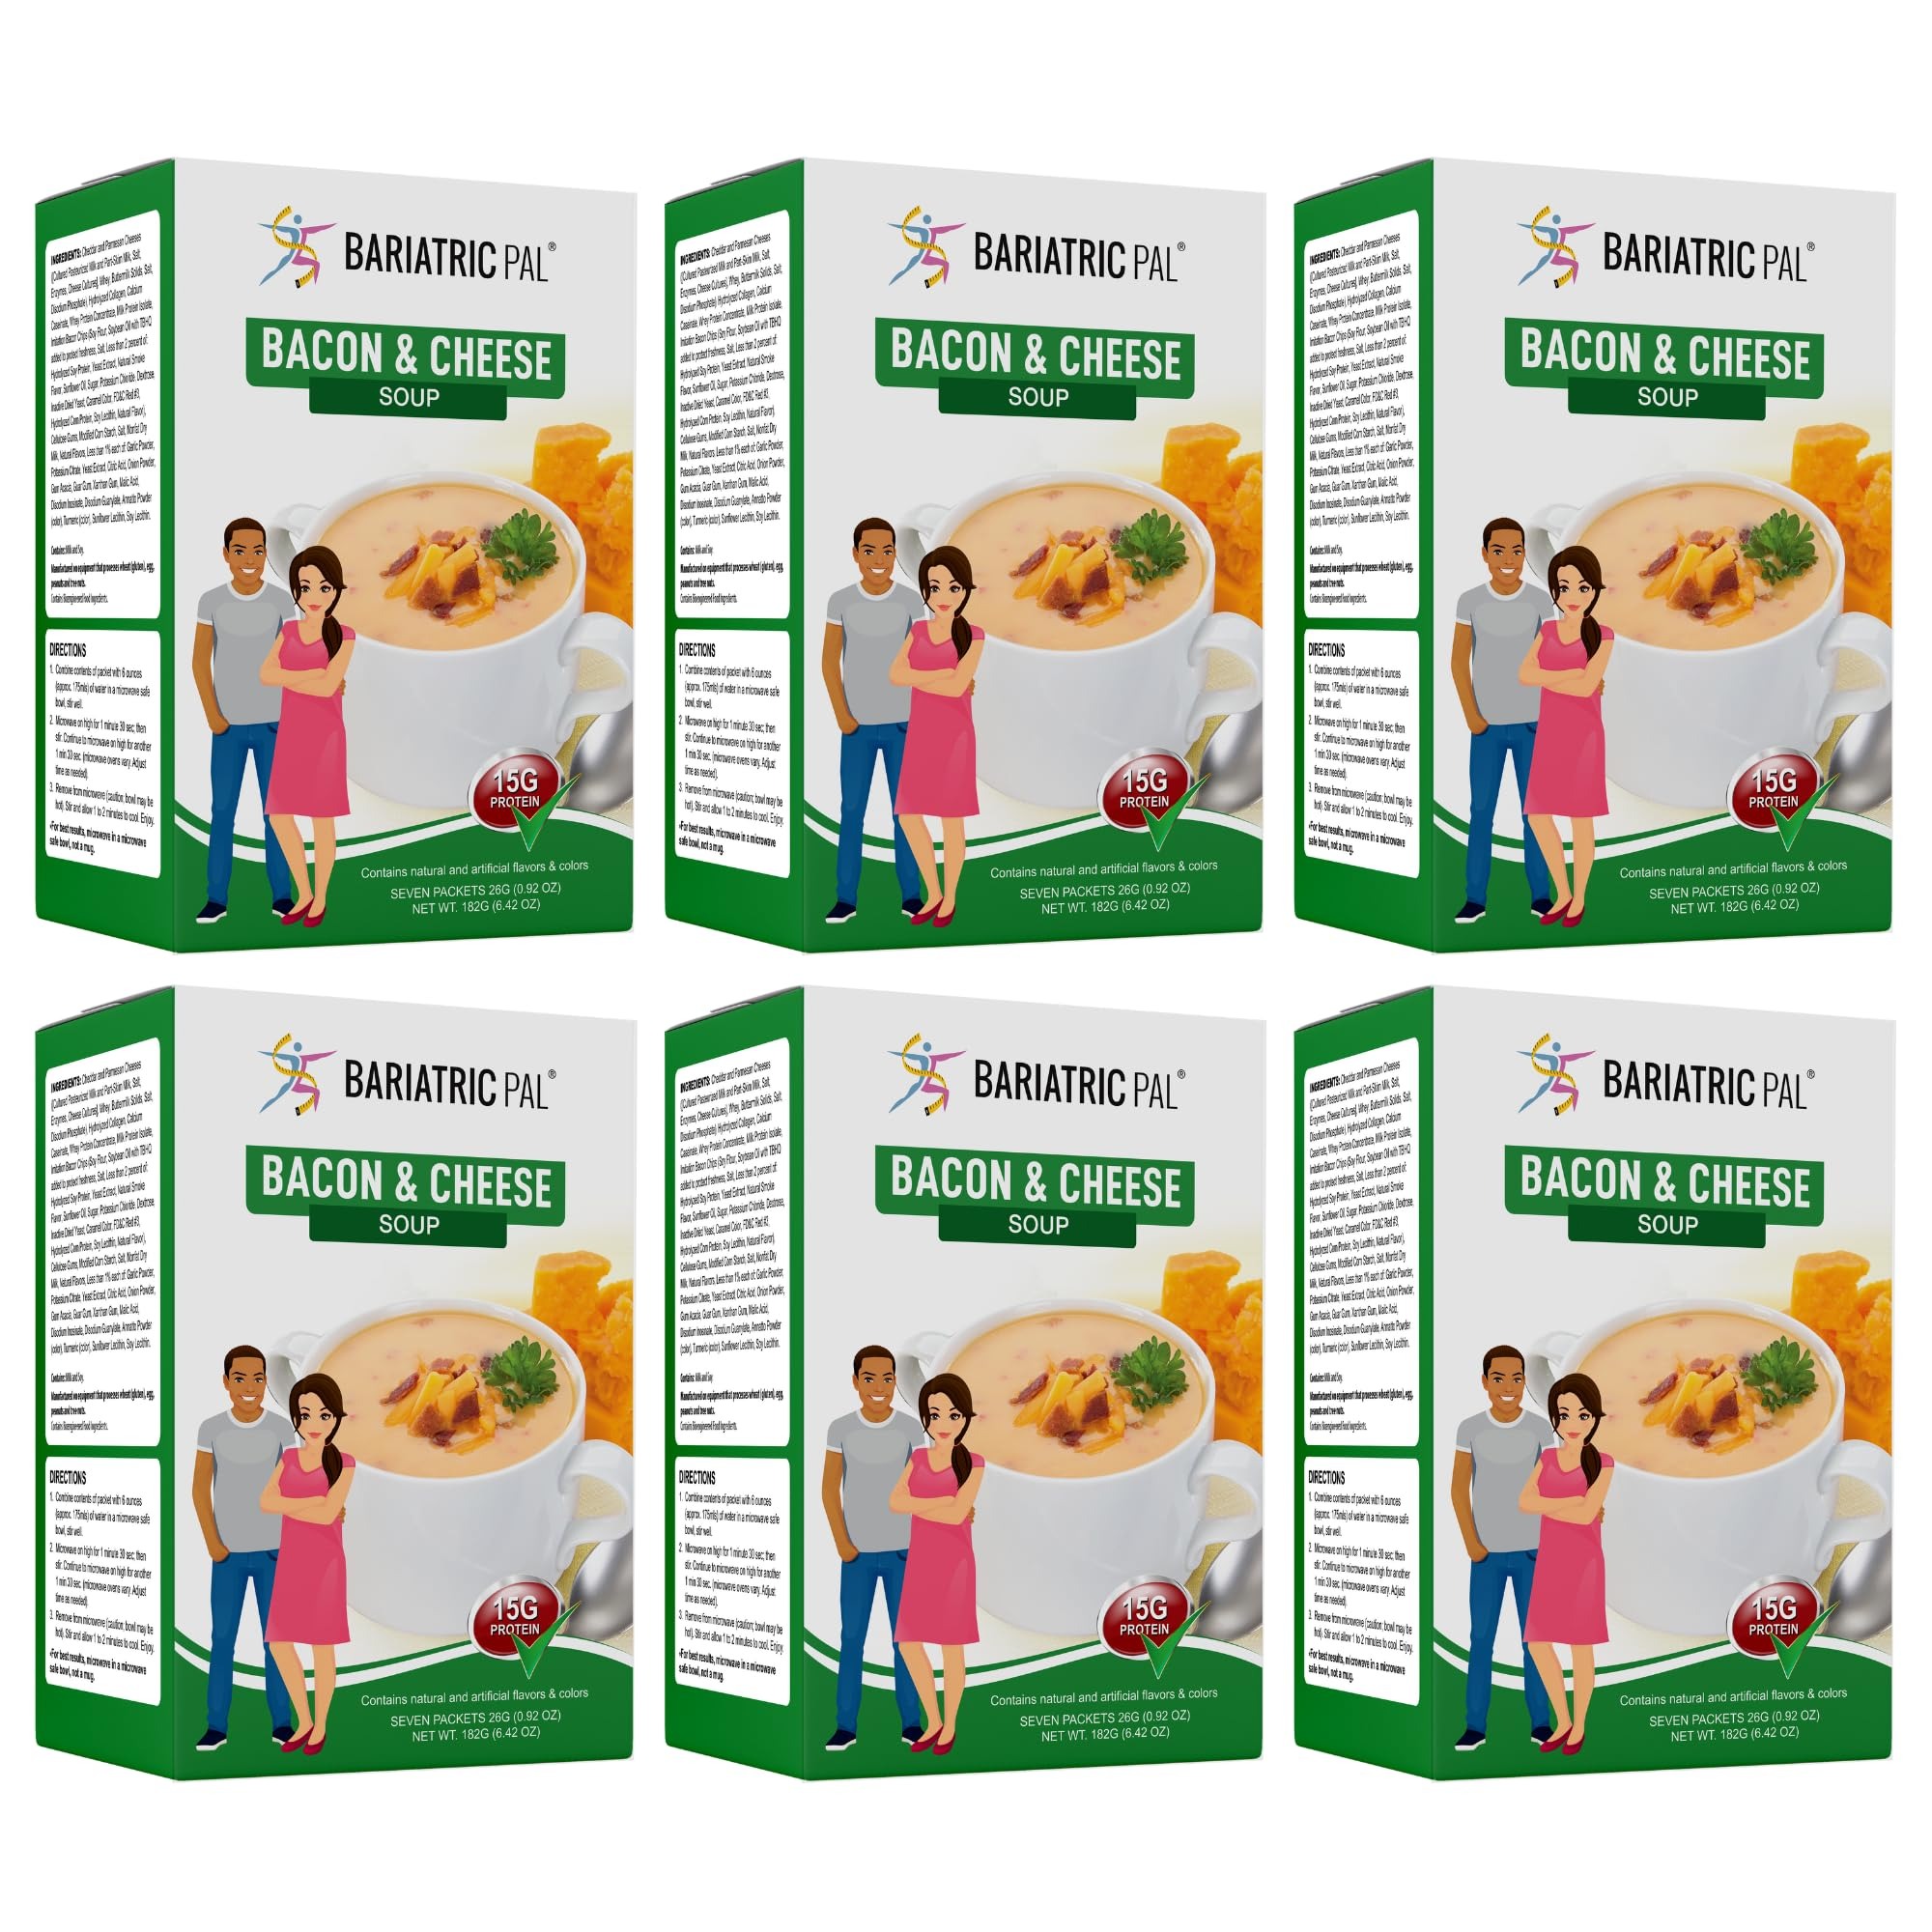
Item Name: BariatricPal High Protein Meal Replacement Soup - Bacon and Cheddar (6-Pack)
Bullet Point 1: 90 calories, 15 grams of protein
Bullet Point 2: 5 grams of carbohydrates, 1 gram of saturated fat
Bullet Point 3: A high-protein meal replacement or snack.
Bullet Point 4: Suitable for gastric sleeve, lap-band (gastric band), gastric bypass, and and BPD-DS surgery patients.
Bullet Point 5: Suitable for Liquid, Pureed, Semi-Soft, and Solid Foods diets.
Product Description: When you are on a high-protein weight loss diet, can you really include the flavors of creamy cheddar and smoky bacon? Absolutely you can if you opt for BariatricPal High Protein Meal Replacement Soup - Bacon Cheddar. Cheddar cheese is the main ingredient in each delicious bowl, while the unmistakable flavor of bacon is in every spoonful. Despite the creamy, rich, and comforting experience, each serving has only 90 calories while adding 15 grams of protein. BariatricPal High Protein Meal Replacement Soup is perfect for small meals and snacks. You can take a pre-portioned, single-serving packet anywhere and make it just by mixing it with hot water. It could not be easier to stay on track with your weight loss plan! Each box contains 7 packets.
Value: 38.52
Unit: Ounce

Price: 92.93